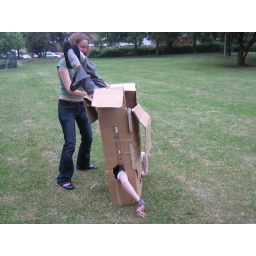
The Box People are back - the box person refuses to give in but comes under extreme provocation